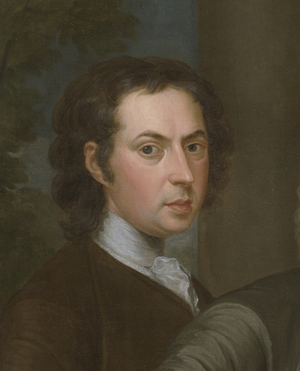
John Smybert, est un artiste anglo-américain né en Écosse à Édimbourg et mort à Boston.